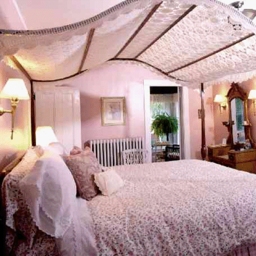
Room type: bedroom